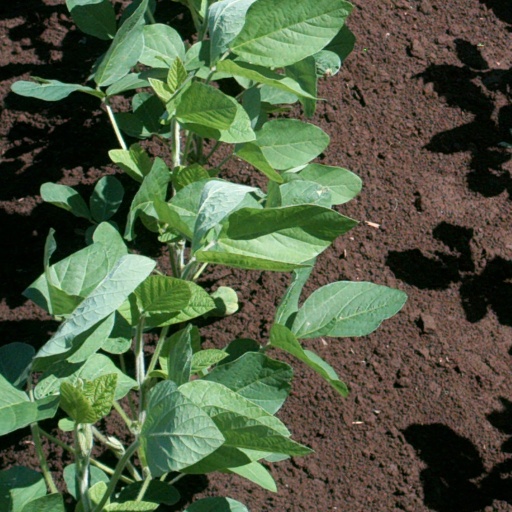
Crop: soybean